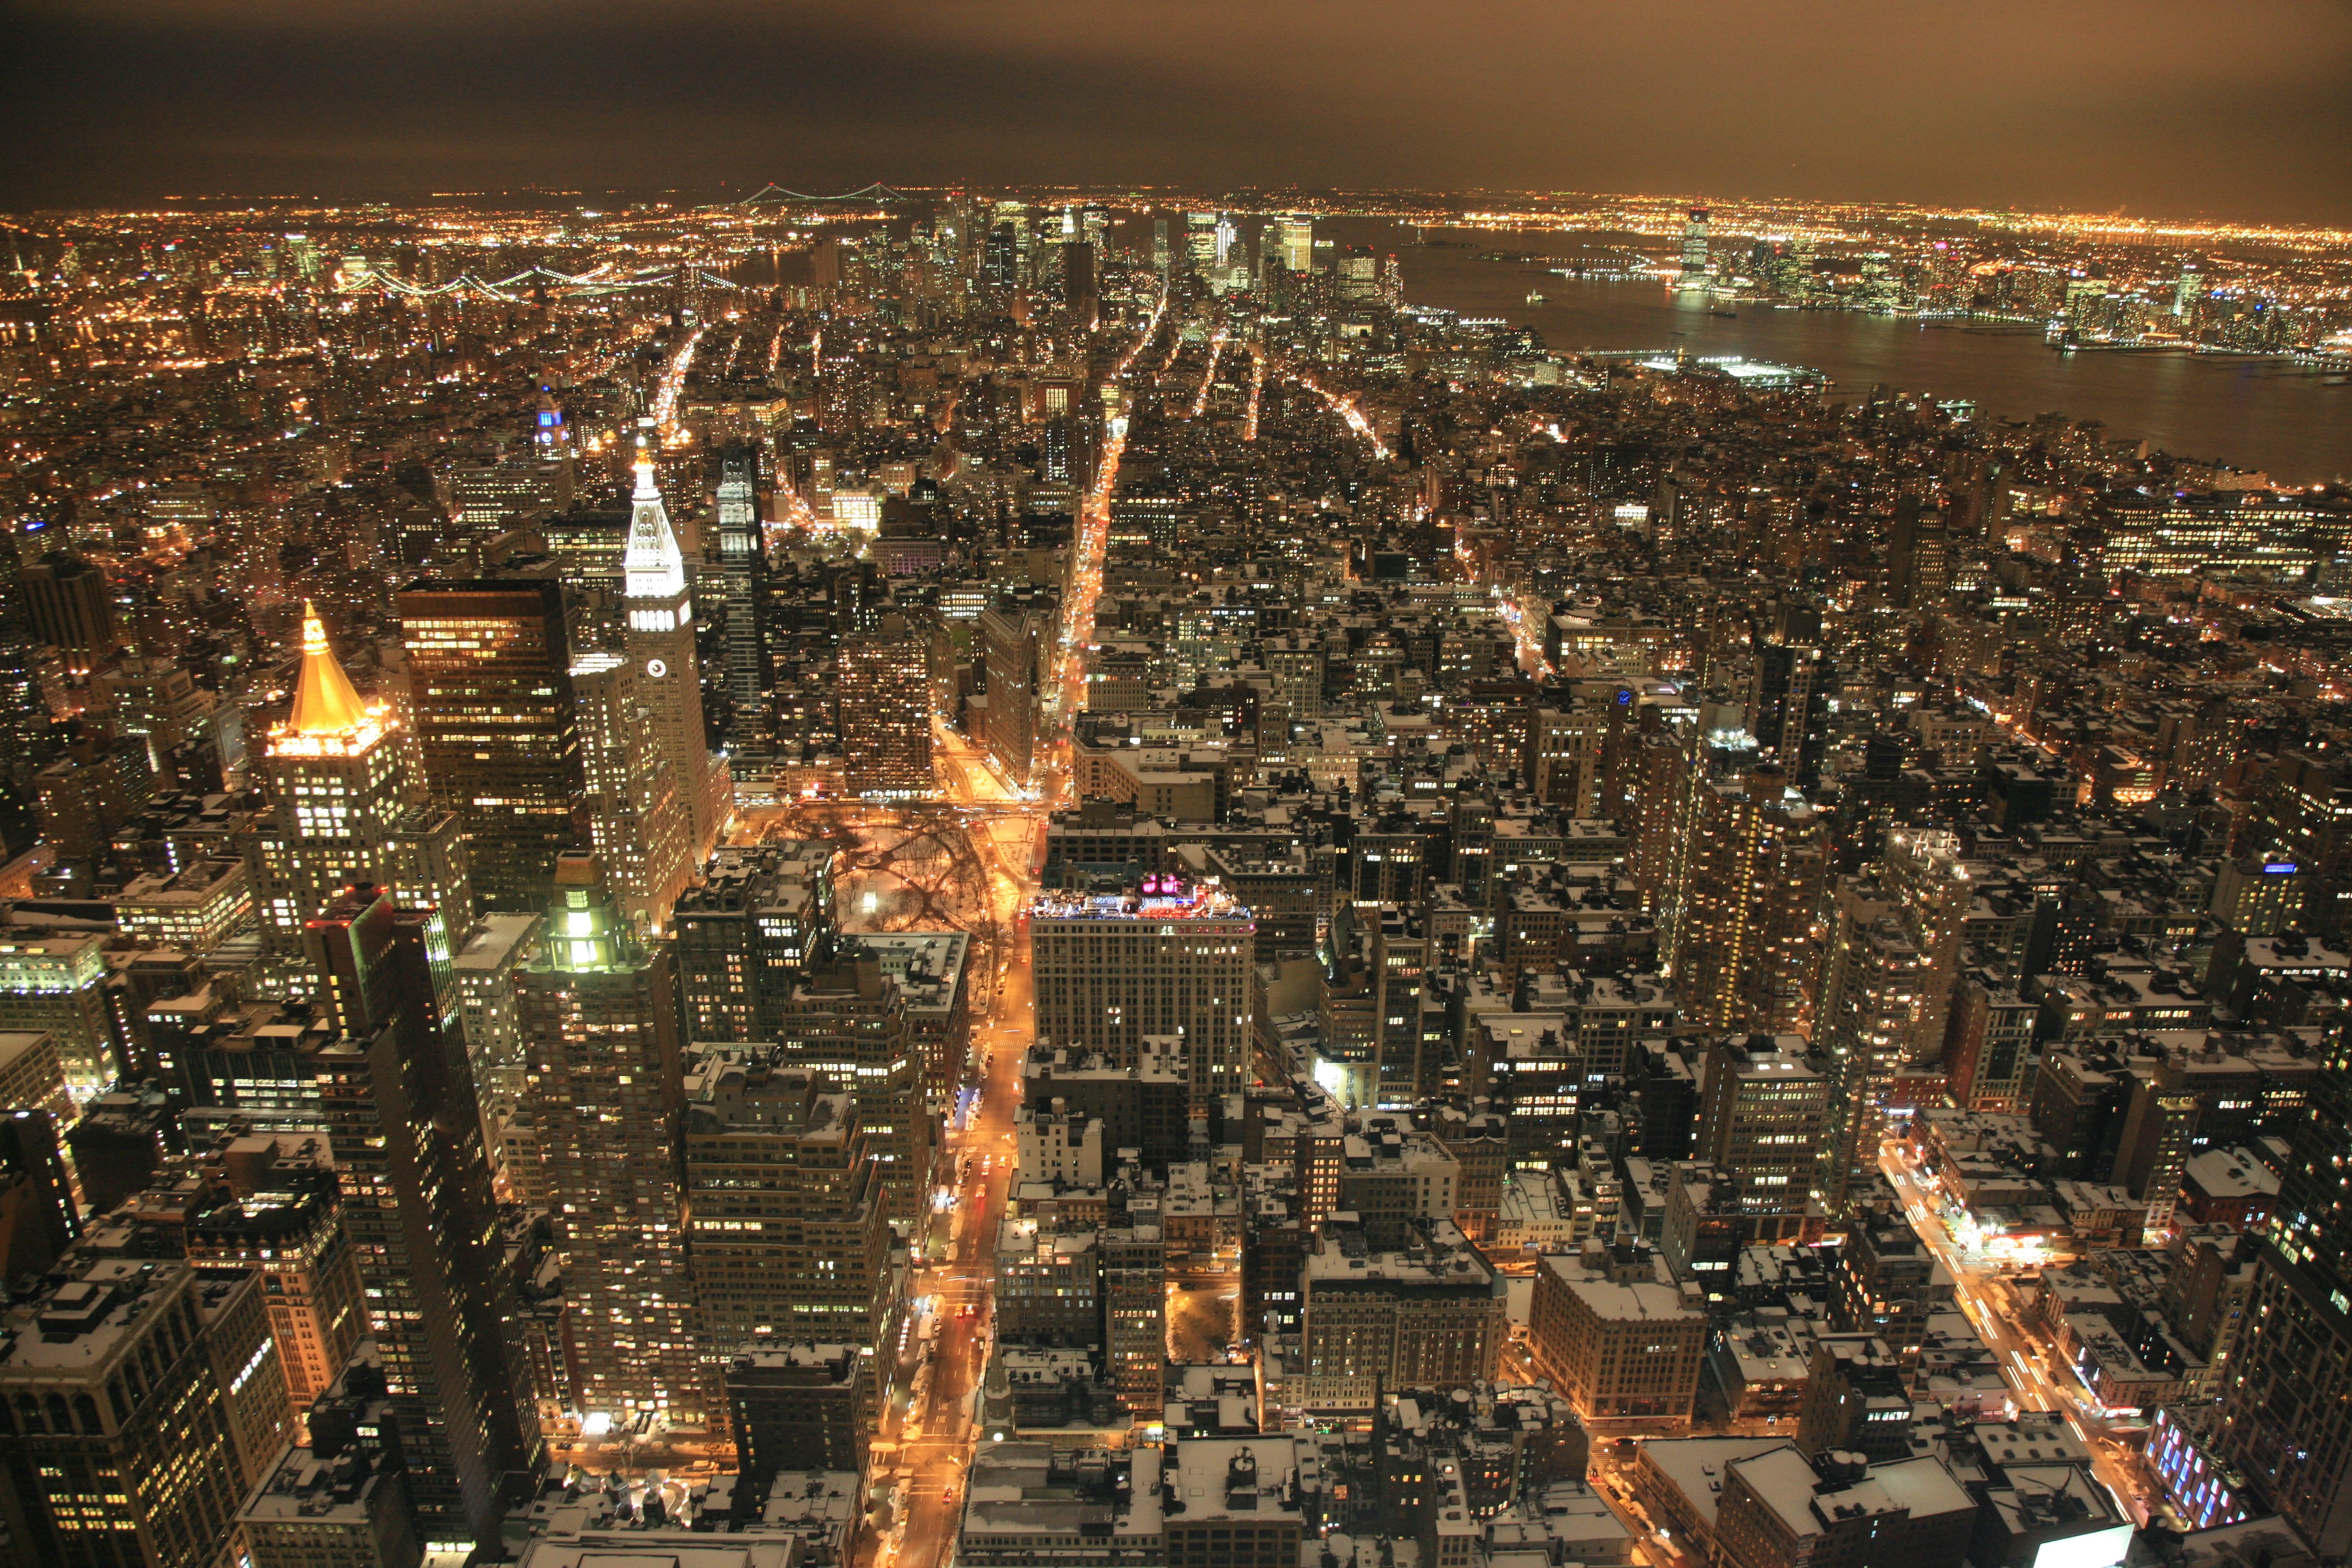
skyline, night, city, skyscraper, manhattan, cityscape, downtown, nyc, newyork, empirestatebuilding, newyorkcity, ny, metropolis, empirestate, skycraper, aerial photography, urban area, human settlement, metropolitan area